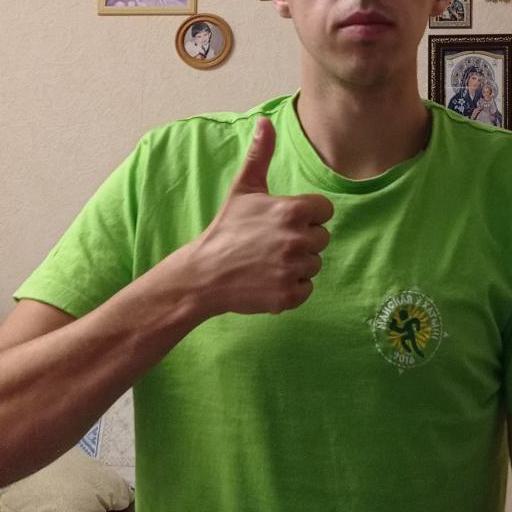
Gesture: like